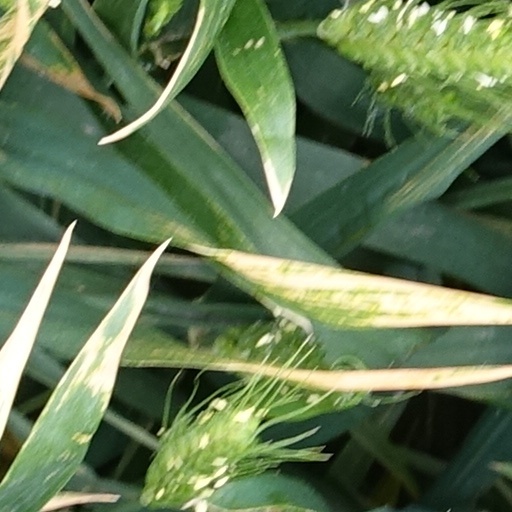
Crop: wheat